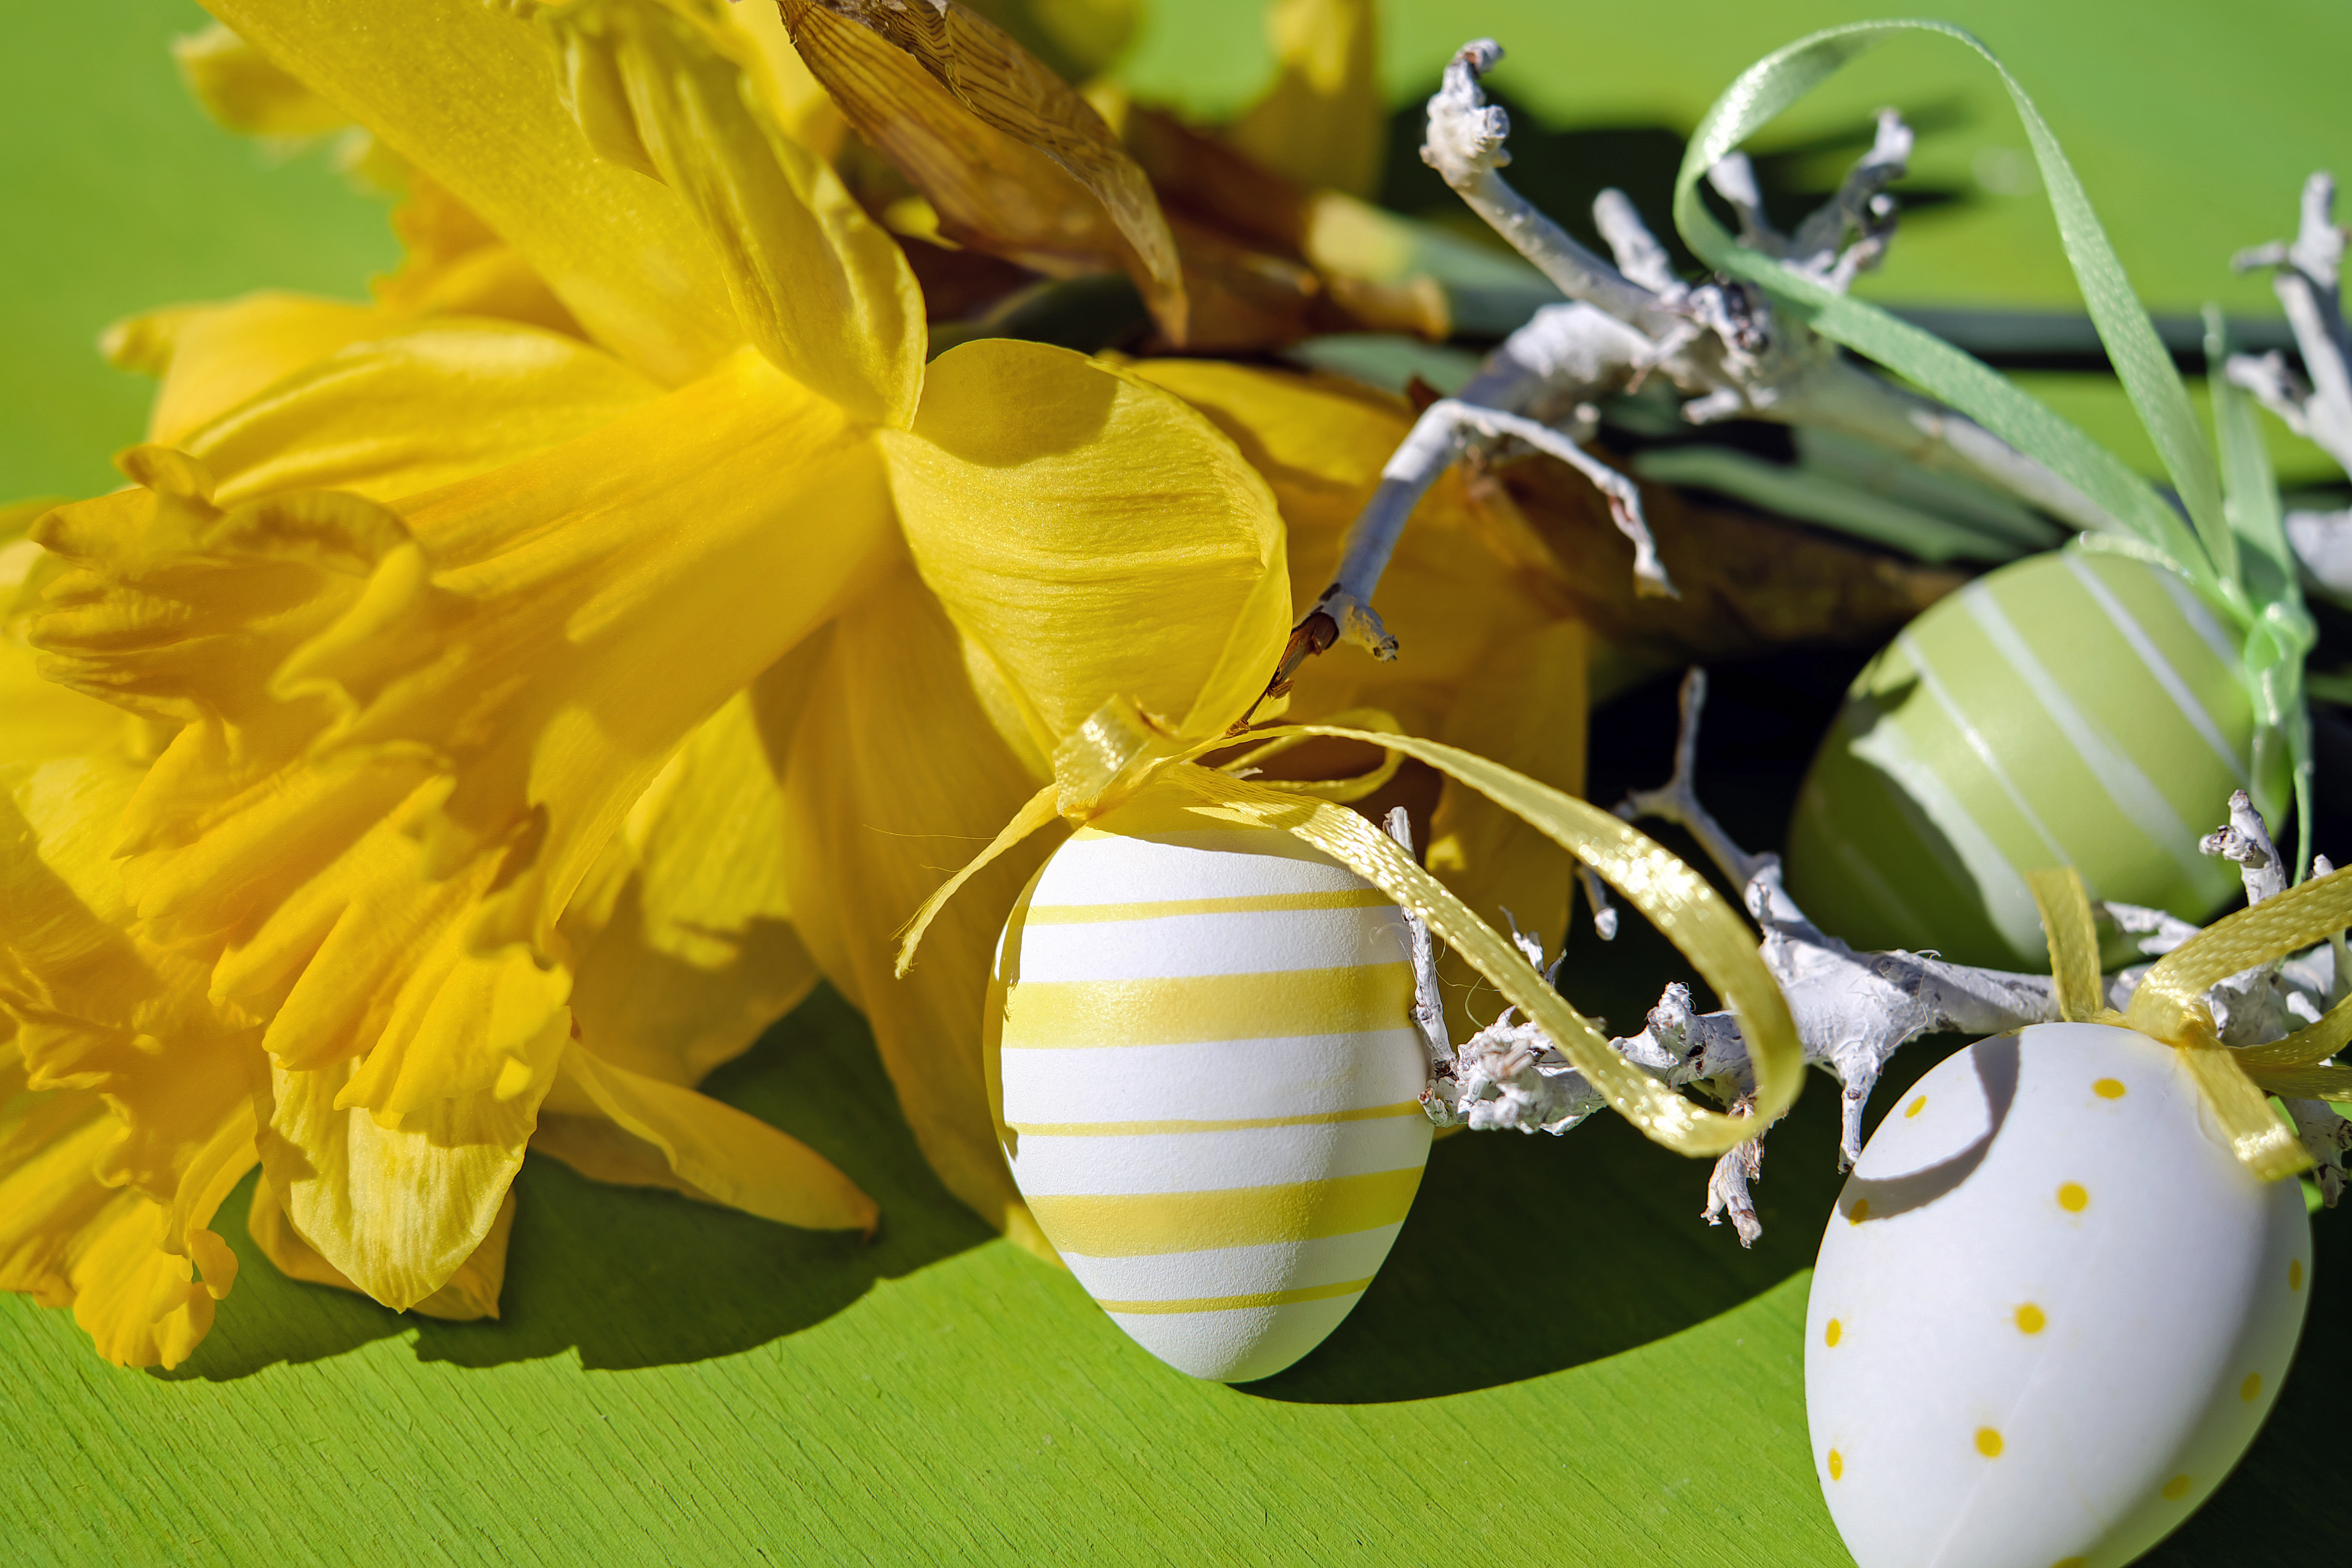
blossom, plant, plastic, leaf, flower, petal, spring, green, botany, yellow, close, flora, daffodils, painted, easter, floristry, easter eggs, macro photography, customs, flowering plant, happy easter, easter decorations, flower bouquet, floral design, easter theme, easter greeting, land plant, flower arranging